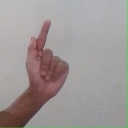
अक्षर: ळ